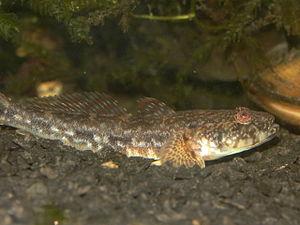
Le Gobie de Kessler, appelé aussi Gobie à grosse tête, est une espèce de poissons de la famille des Gobiidae. Ce gobie est un poisson benthique d'eau douce à saumâtre, originaire d'Eurasie, considéré comme étant une espèce relique pontocaspienne.
Cette liste commentée recense l'ichtyofaune d'eau douce en France métropolitaine. Elle répertorie les espèces de poissons dulçaquicoles français actuels et celles qui ont été récemment classifiées comme éteintes. Comme ici n'est référencé que la France métropolitaine, cette liste ne comptabilise pas les animaux présents dans les territoires de la France d'outre-mer, qui sont des régions disséminées un peu partout dans le monde.